Centre for Clinical Legal Education (Palacký University, Faculty of Law)

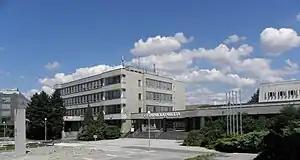
Palacký University Faculty of Law

The International Arbitration Clinic is a special clinic run by the centre, which prepares the Olomouc Vis Moot Team for the Willem C. Vis International Commercial Arbitration Moot. The team also takes part in number of pre-moots, and each year since 2008 the Faculty has made its own pre-moot in Olomouc, using its own courtroom. Students who take part in the Moot Court gain 4 ECTS-credits per semester.